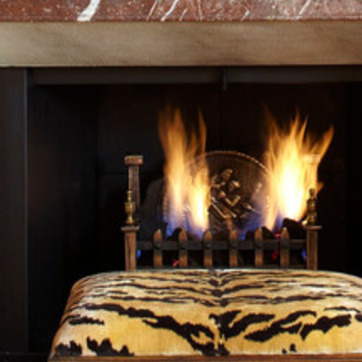
Material: other